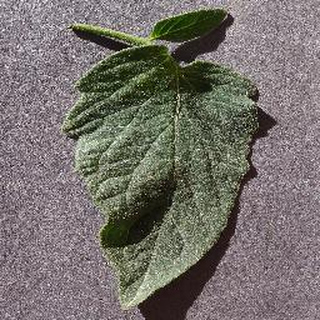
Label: healthy_tomato